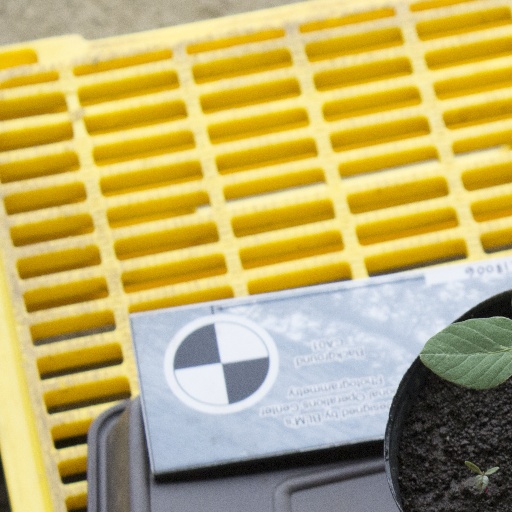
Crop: soybean